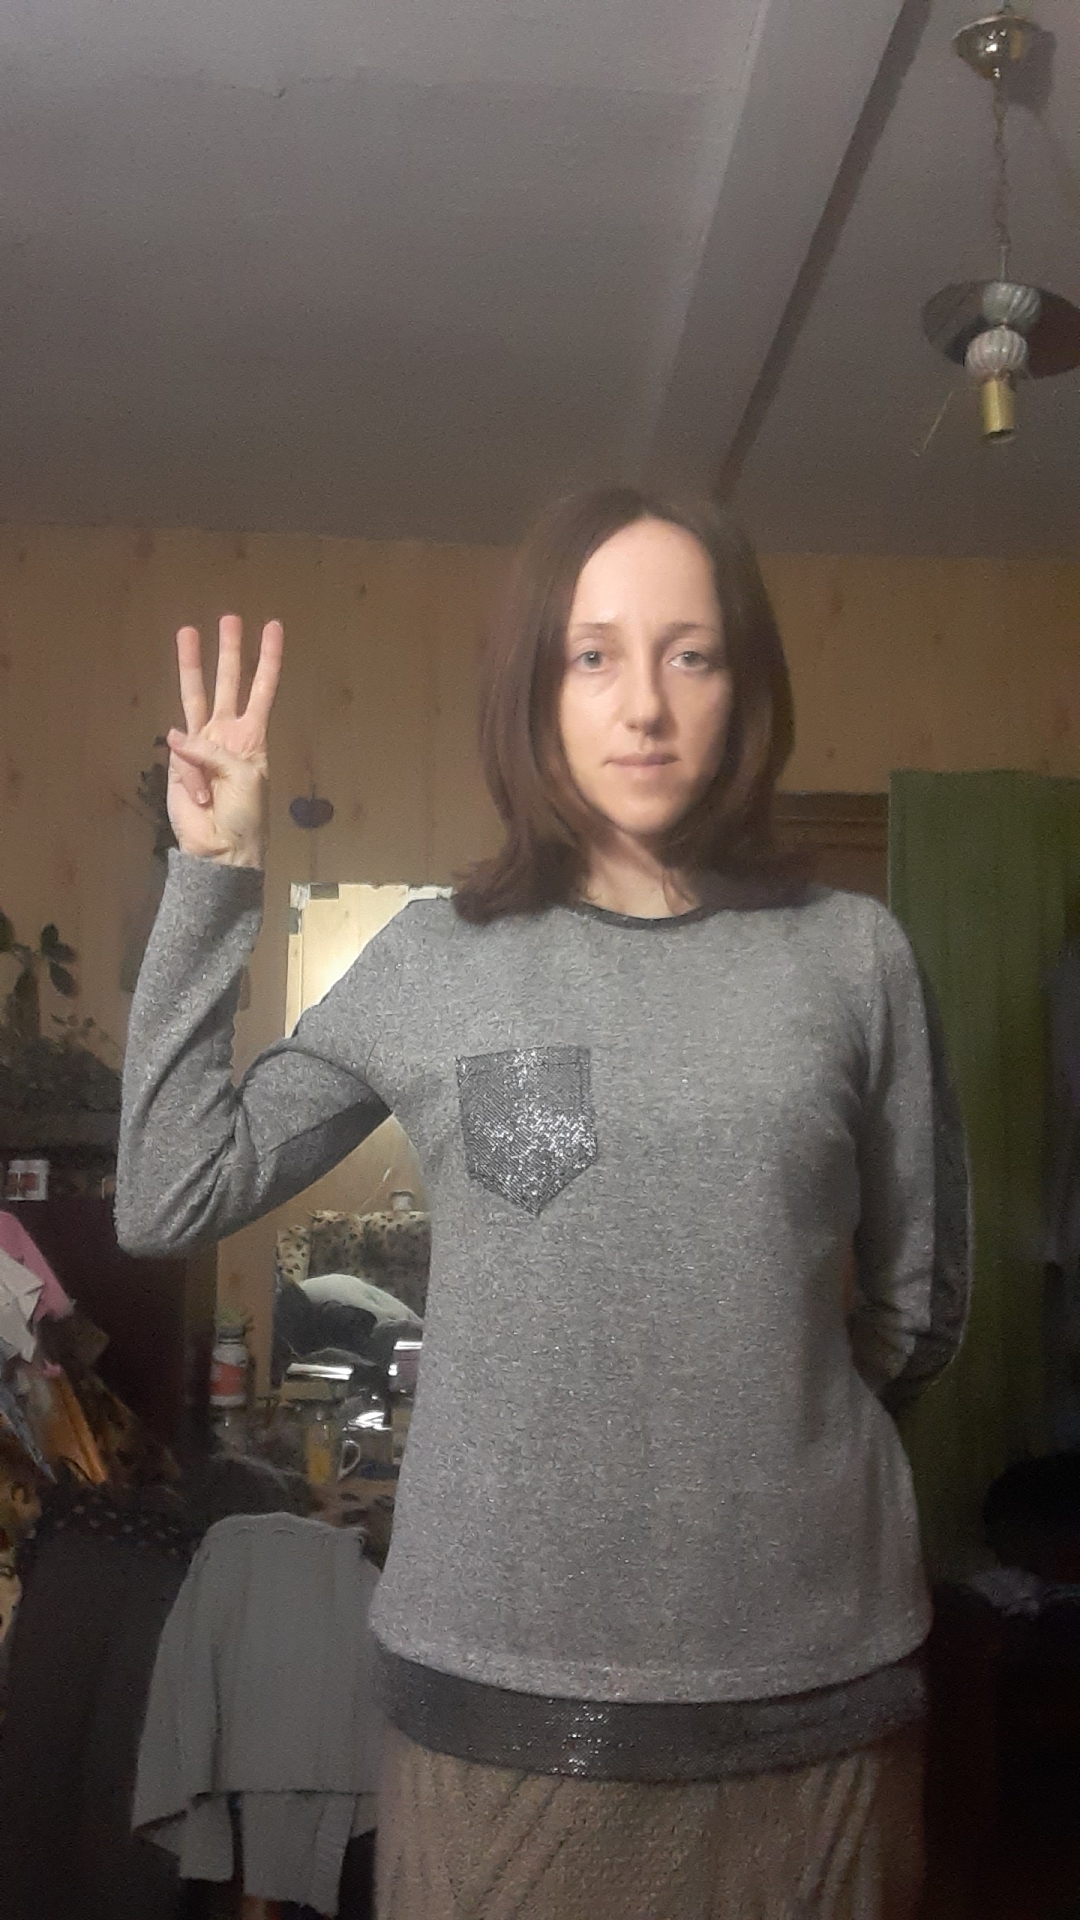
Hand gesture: three